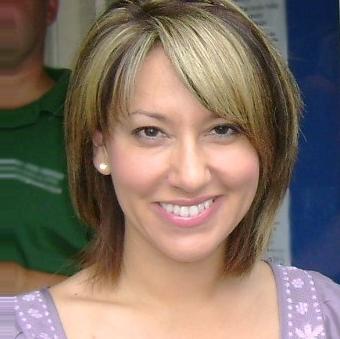
Age: 38